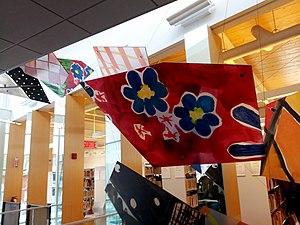
Constellation en sol, Adad Hannah, Bibliothèque Marc-Favreau, Montréal
Sol est un personnage clownesque créé par Claude Fournier et joué par le comédien québécois Marc Favreau. Sol et Marc Favreau sont associés à la langue et à la culture populaire des Québécois.